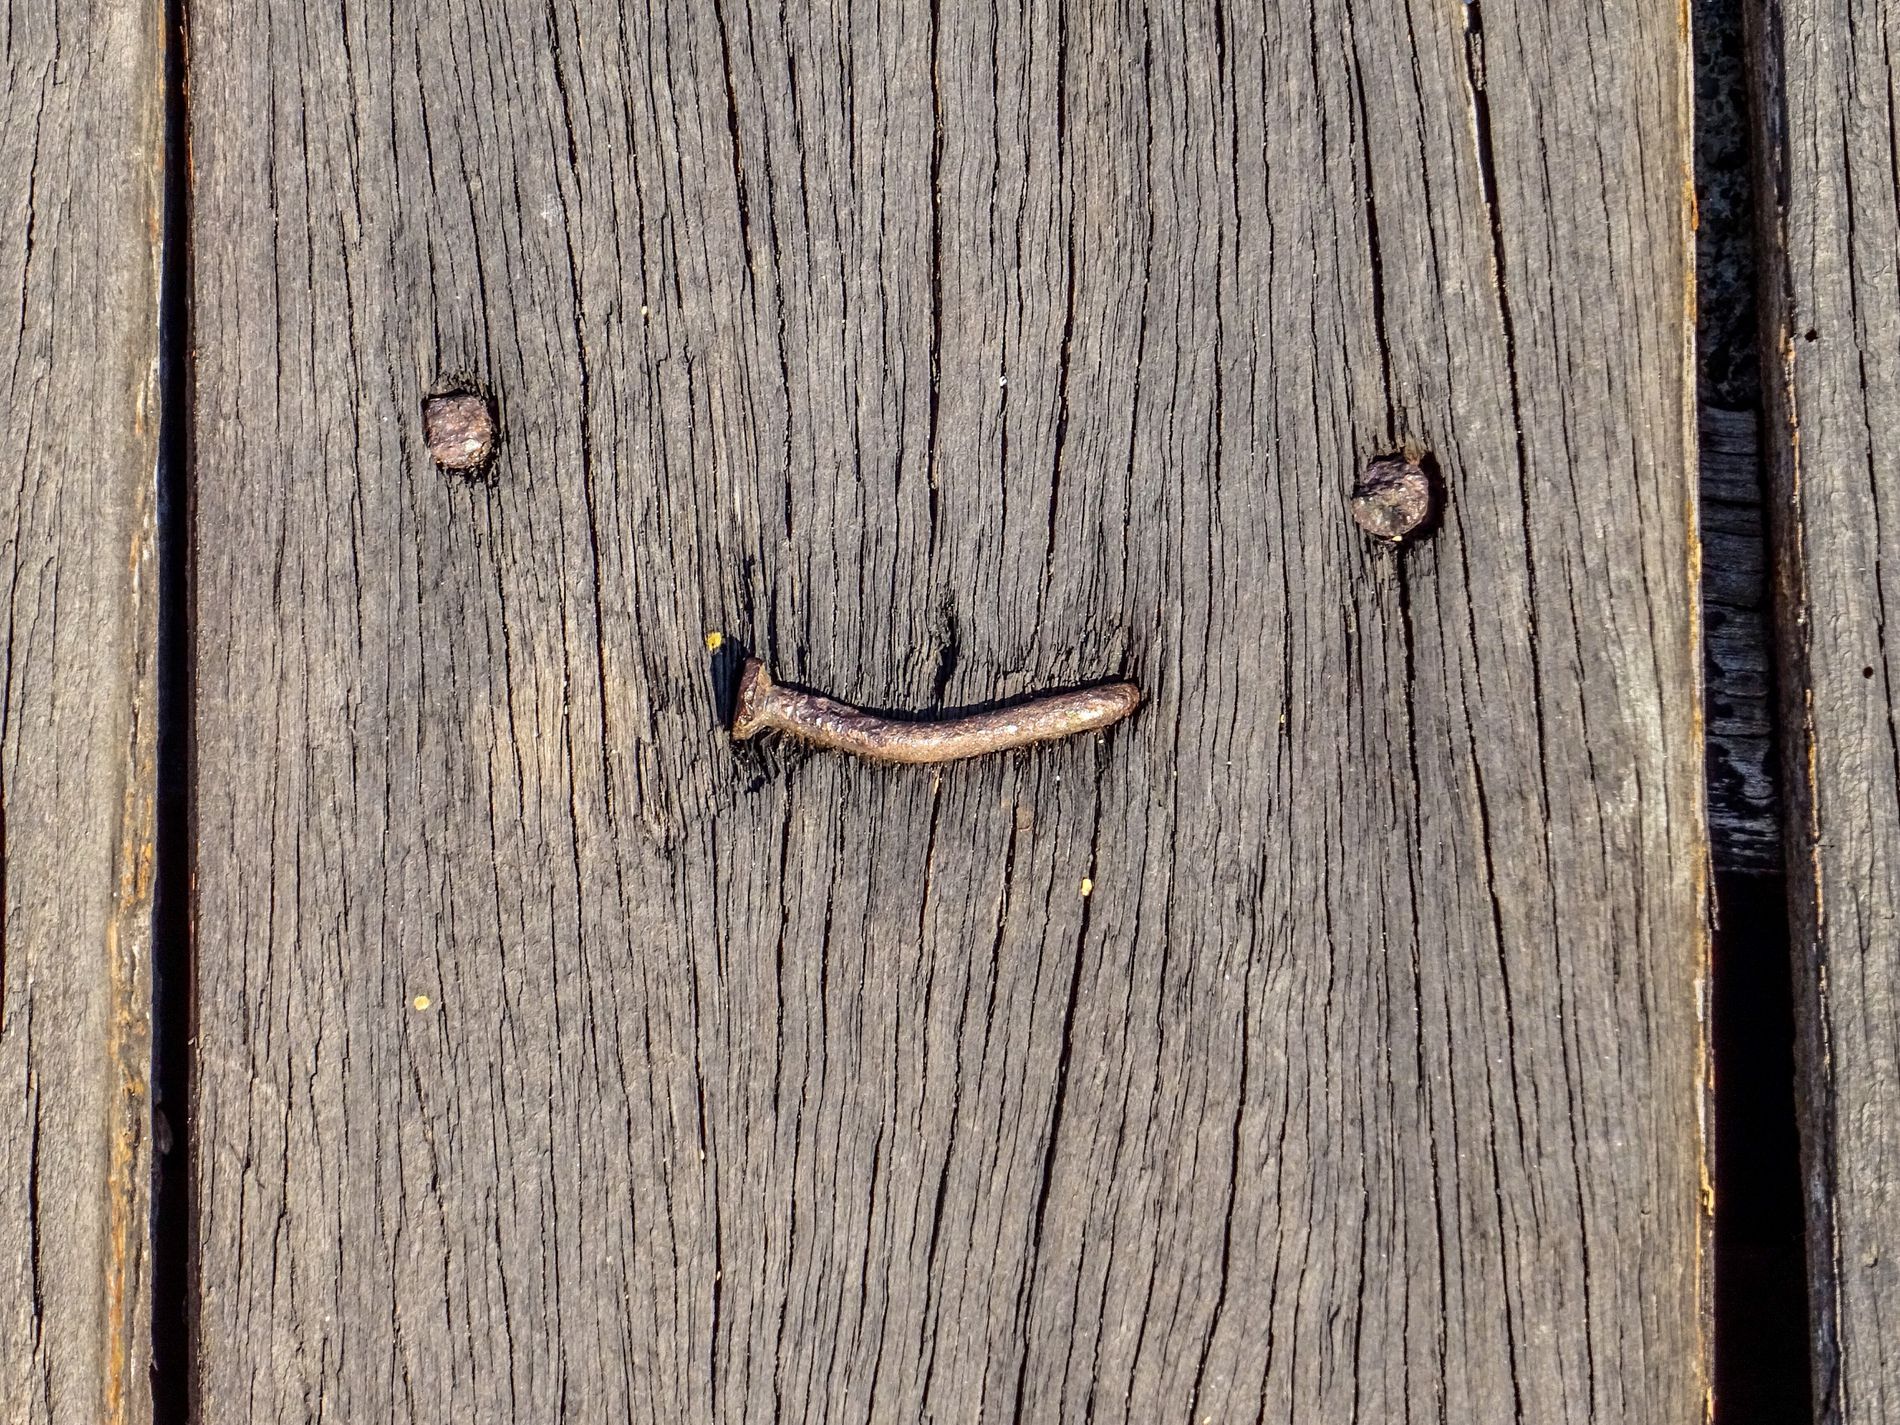
Happy wood
This image  of a wooden surface, possibly a board. Embedded in the wood are two small round nails or knots positioned like eyes, and a bent nail below them forms a curved line making a smiling mouth. The arrangement unintentionally creates a simple, cheerful face, giving the wood a playful. The texture of the wood is rough and aged, adding warmth and rustic charm to the image.
A close-up shot , this photograph captures   The arrangement of nails and a bent nail on the wood resembles a smiling face, giving the image a cheerful, lighthearted mood .Style of Photography is found-object photography. This style captures everyday objects in a way that reveals unexpected patterns.Atmosphere can't be determined from these elements . Color Palette is Earthy browns and grays dominating, with the natural wood and metallic nails providing texture and depth.Lighting is Natural and even, likely daylight.
Labels: Wood, Machine, Screw, Hardwood, Corrosion, Rust, Stained Wood, nail
Camera: SONY DSC-HX60V
Lens: Sony 24-720mm F3.5-6.3
Aperture: F6.3
Exposure: 1/125 sec
ISO: 80
Focal length: 41.1 mm